Selah B. Strong

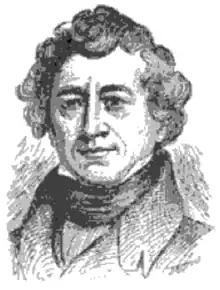

Selah Brewster Strong (May 1, 1792 – November 29, 1872) was an American lawyer and politician from New York, serving one term in the U.S. House of Representatives from 1843 to 1845.